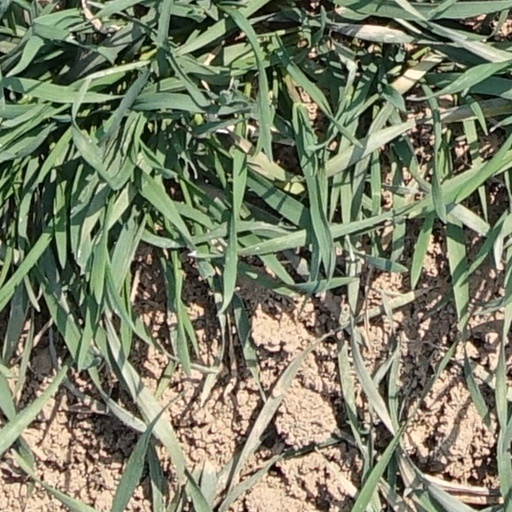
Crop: wheat